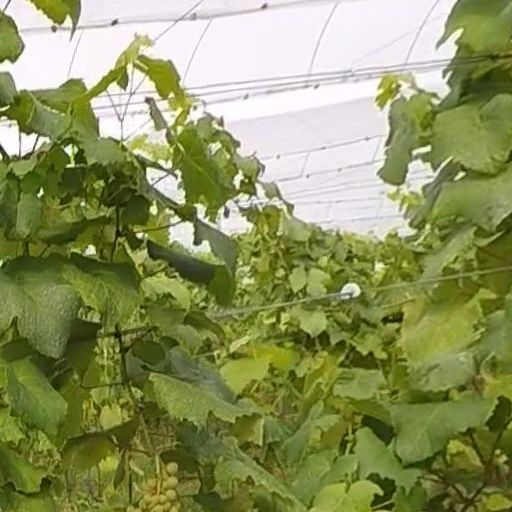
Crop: grape